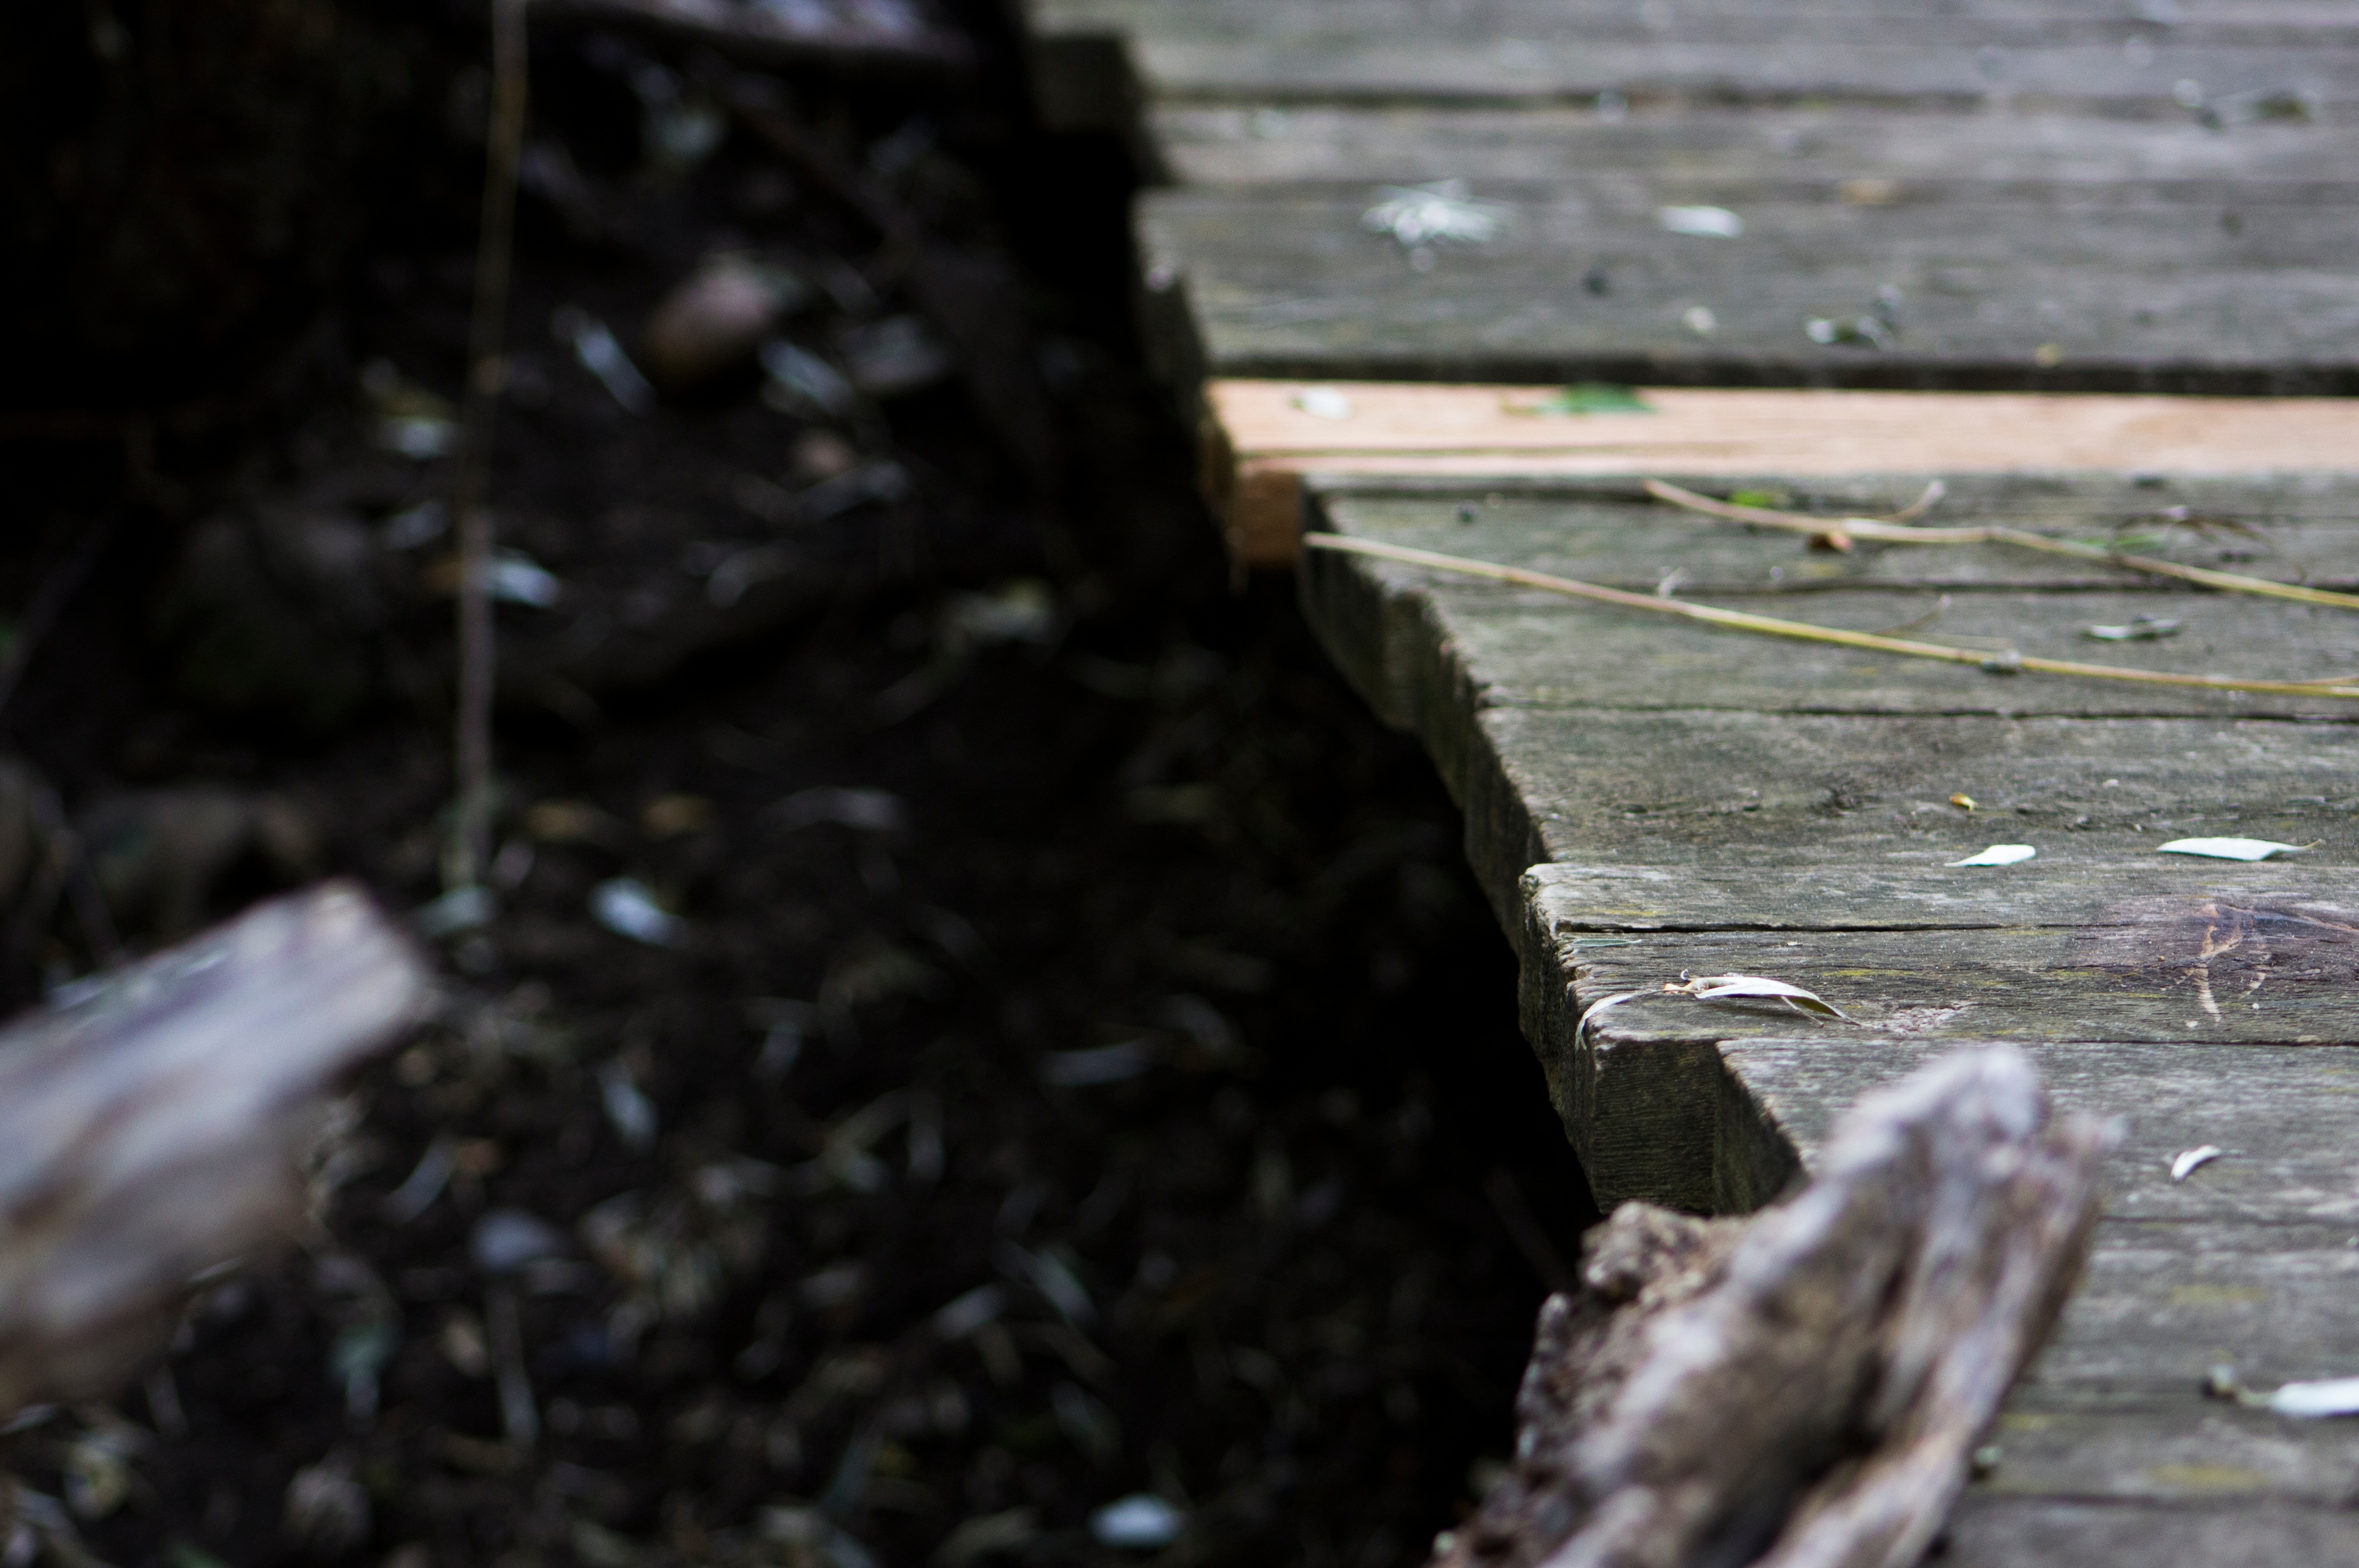
tree, nature, rock, wood, leaf, soil, macro photography